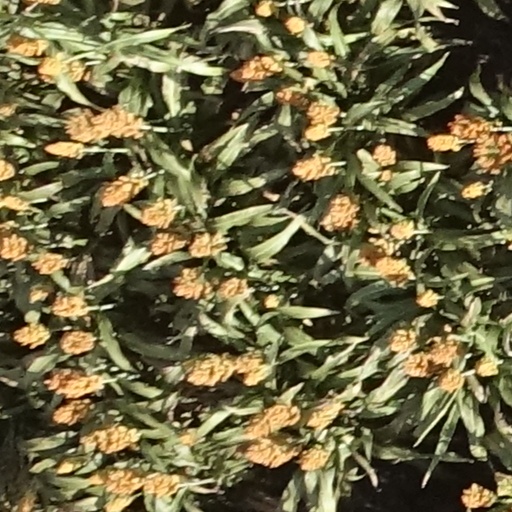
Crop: sorghum